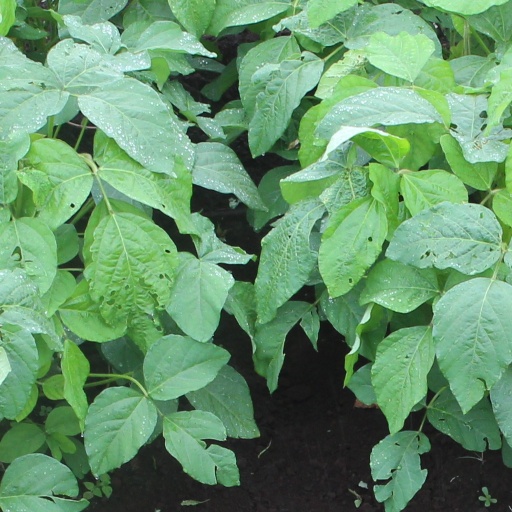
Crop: soybean